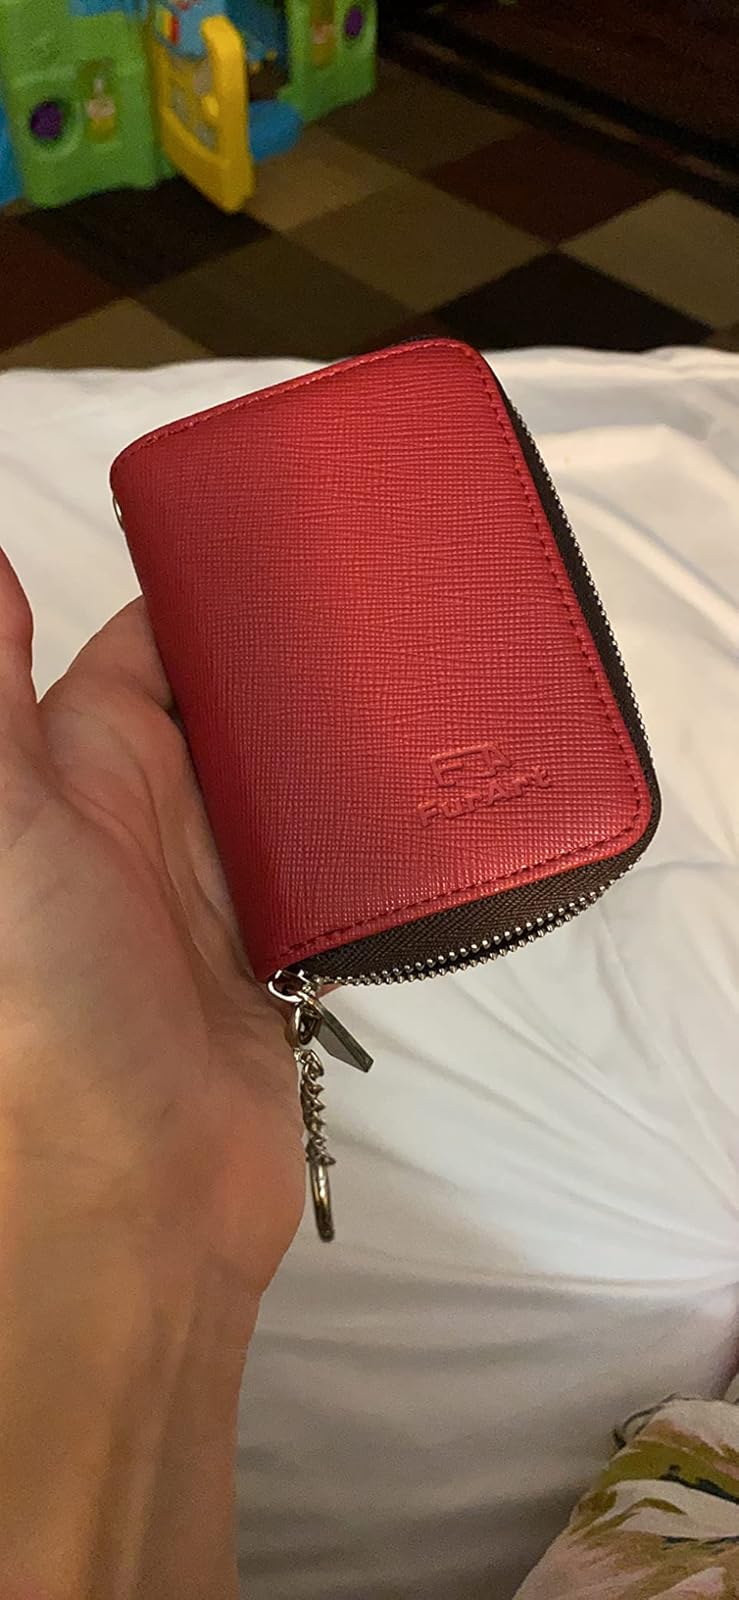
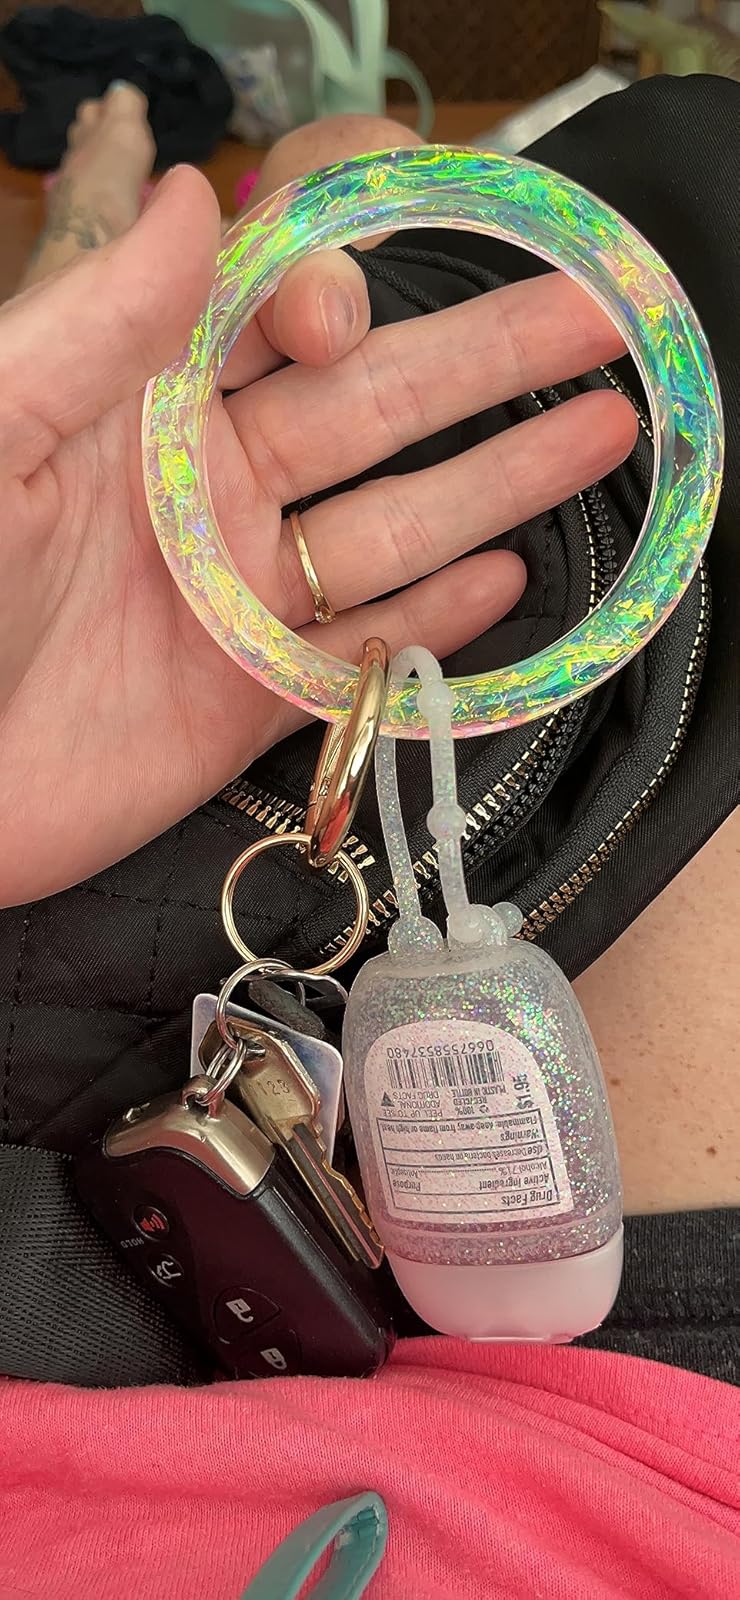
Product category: accessories_keychain
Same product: no